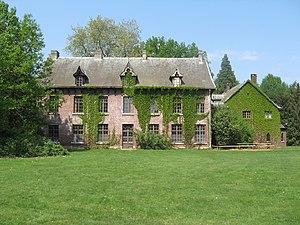
Cette page regroupe l'ensemble des monuments classés de la commune belge de Heusden-Zolder.